Pennsylvania Turnpike

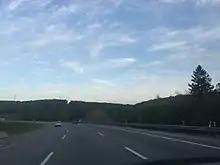
The Laurel Hill Bypass in 2017

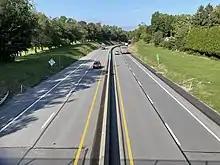
Westbound in Upper Allen Township

Before the first-section groundbreaking, in 1937, the turnpike commission sent workers to assess the former railroad tunnels; in September of that year, a contract was awarded to drain water from them. After this, workers cleared rock slides and vegetation from the tunnel portals before evaluating the nine tunnels' condition. It was decided that six of the nine former South Pennsylvania Railroad tunnels could be used for the roadway. The Allegheny Mountain Tunnel was in too-poor condition for use. Because of this, an entirely new tunnel was bored nearby. However of these nine, it would be more expensive to complete the Quemahoning and Negro Mountain tunnels in comparison to simply building rock cuts to bypass them. As such, they were bypassed in original construction. The Quemahoning Tunnel had been completed and used by the Pittsburgh, Westmoreland and Somerset Railroad.